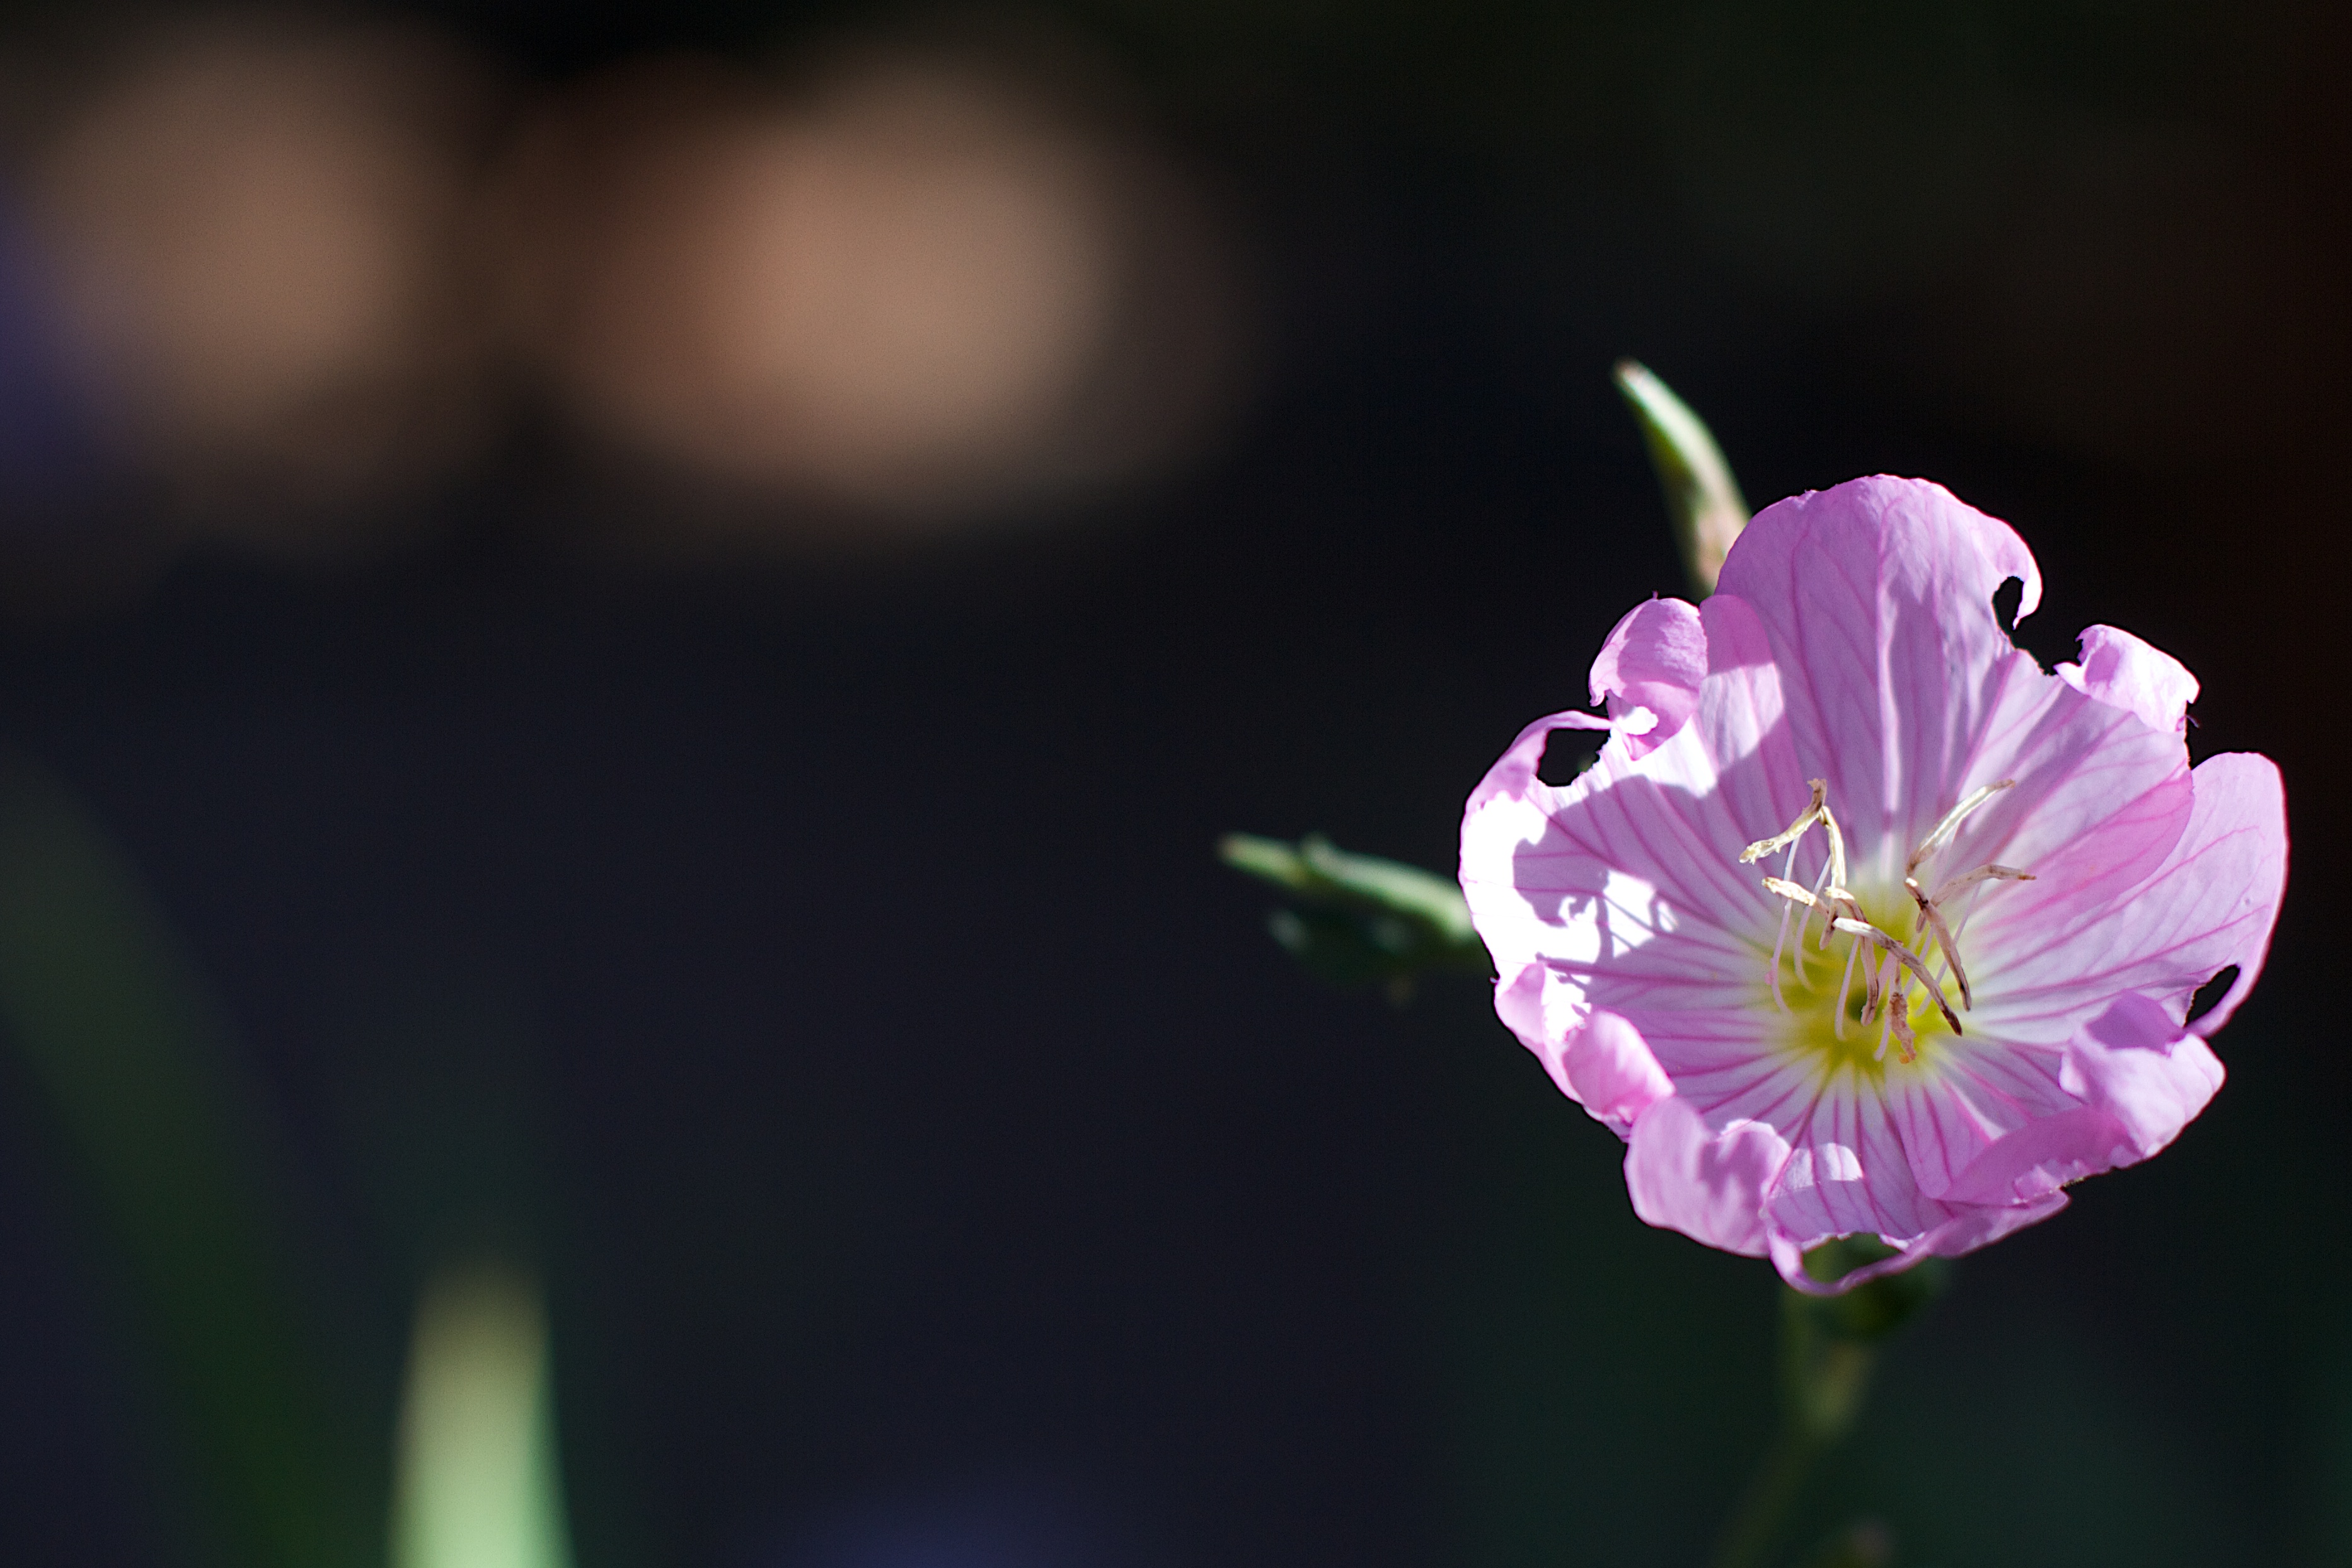
blossom, plant, photography, flower, petal, pink, flora, wildflower, close up, macro photography, flowering plant, plant stem, land plant